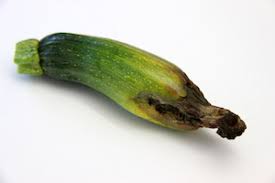
Waste category: biological